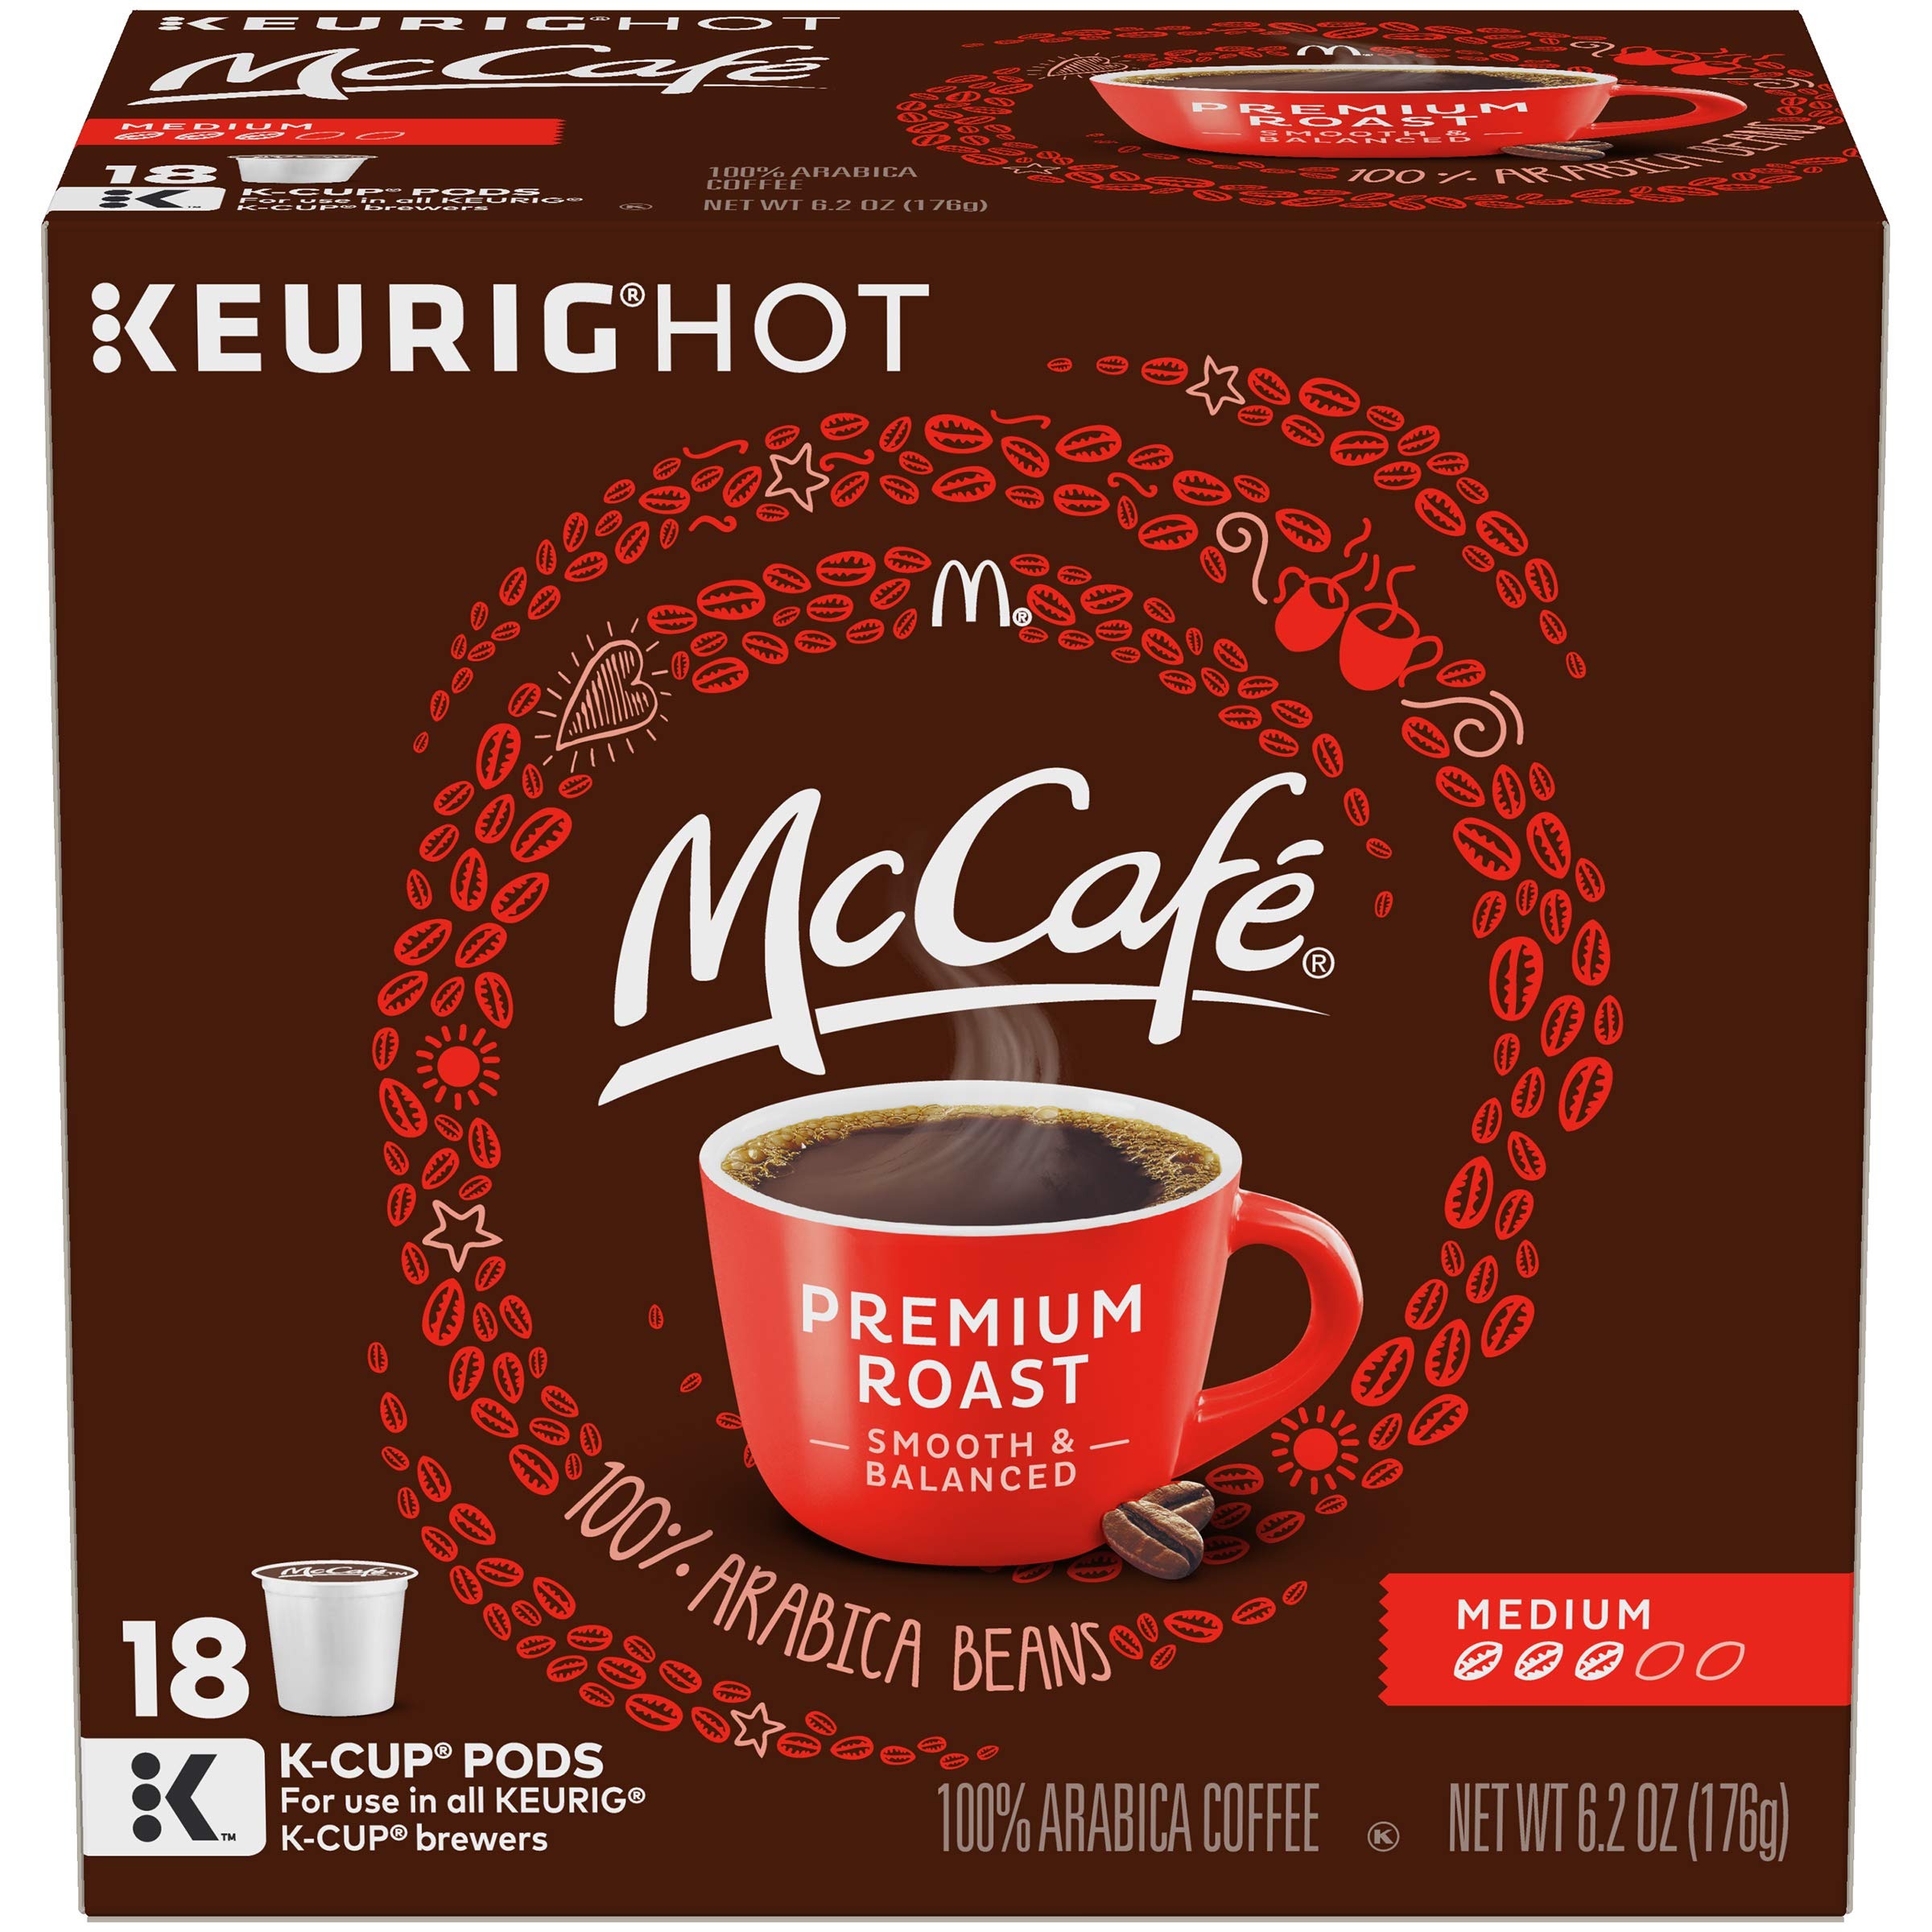
Item Name: McCafe Premium Roast Keurig K Cup Coffee Pods (18 Count)
Bullet Point 1: One box of 18 McCafe Premium Roast Medium Coffee K-Cup Pods
Bullet Point 2: McCafe Premium Roast Medium Coffee K-Cup Pods let you enjoy the McCafe experience at home or at work
Bullet Point 3: Medium roast coffee delivers a smooth, balanced flavor
Bullet Point 4: 100% Arabica bean coffee
Bullet Point 5: Brew a cup of McCafe premium roast coffee in all Keurig 1.0 & 2.0 brewing systems
Value: 18.0
Unit: Count

Price: 15.49